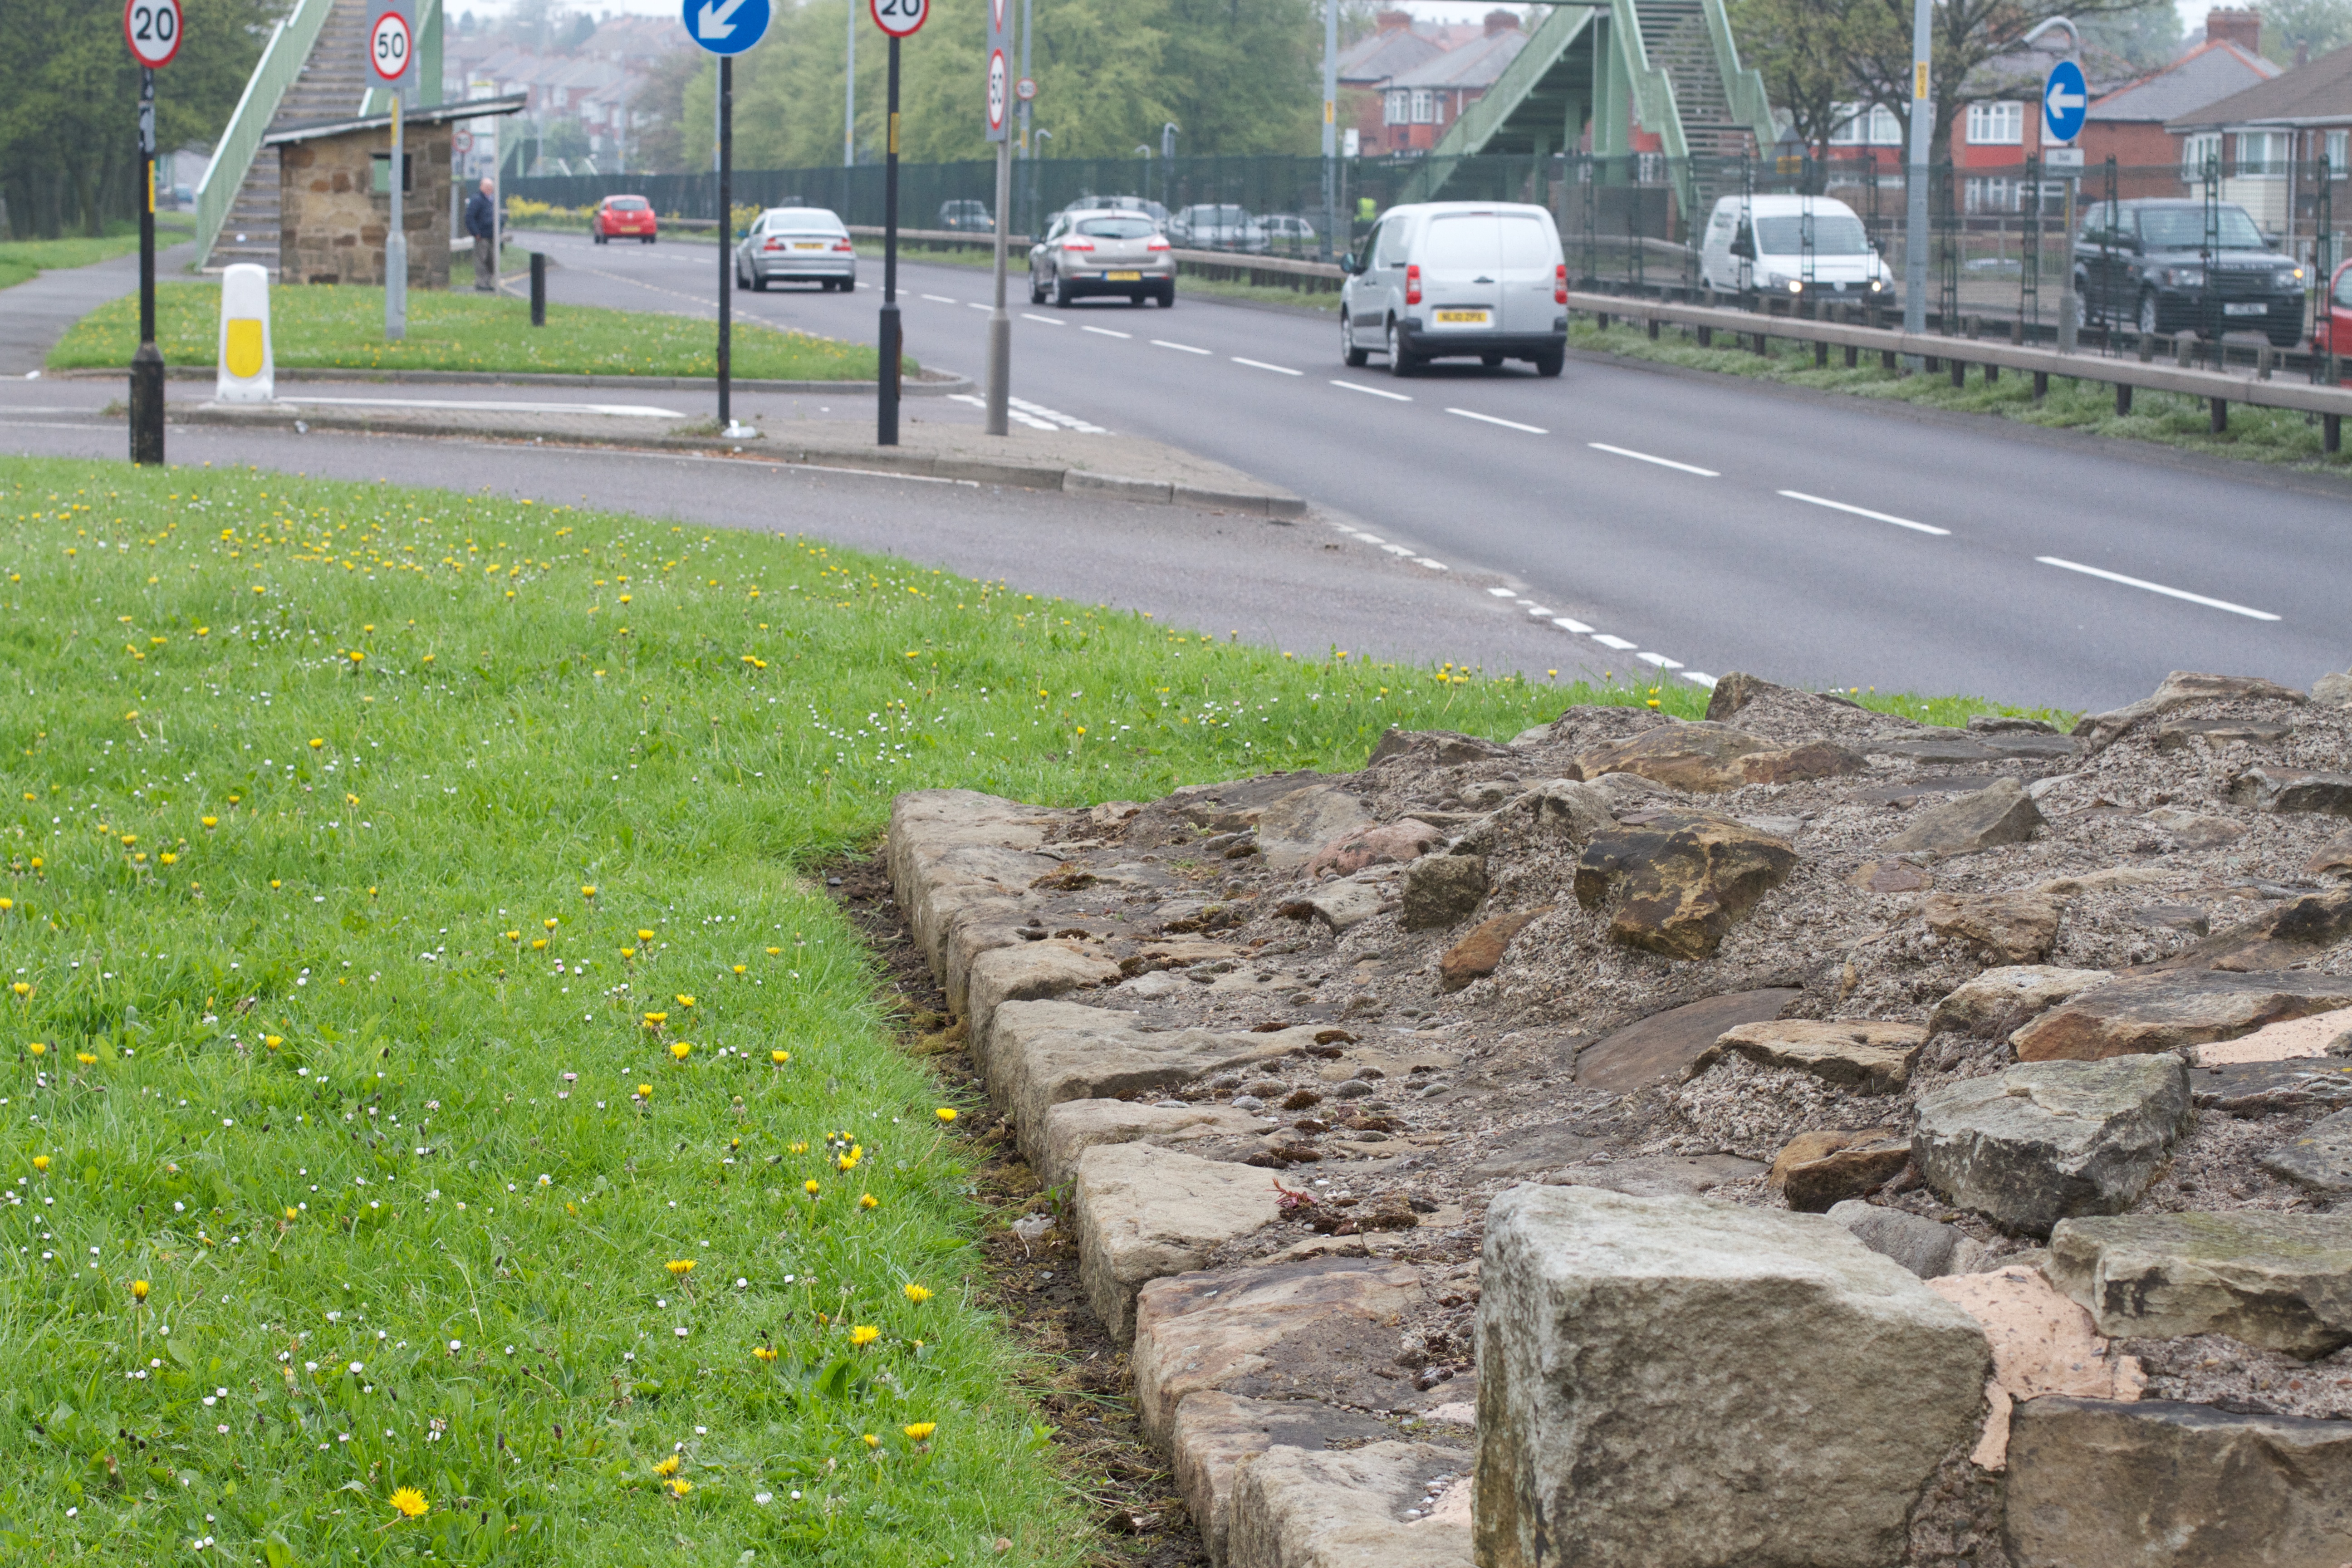
road, lawn, sidewalk, asphalt, walkway, suburb, lane, road surface, residential area